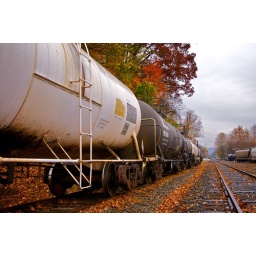
A rusty train in south North Carolina.